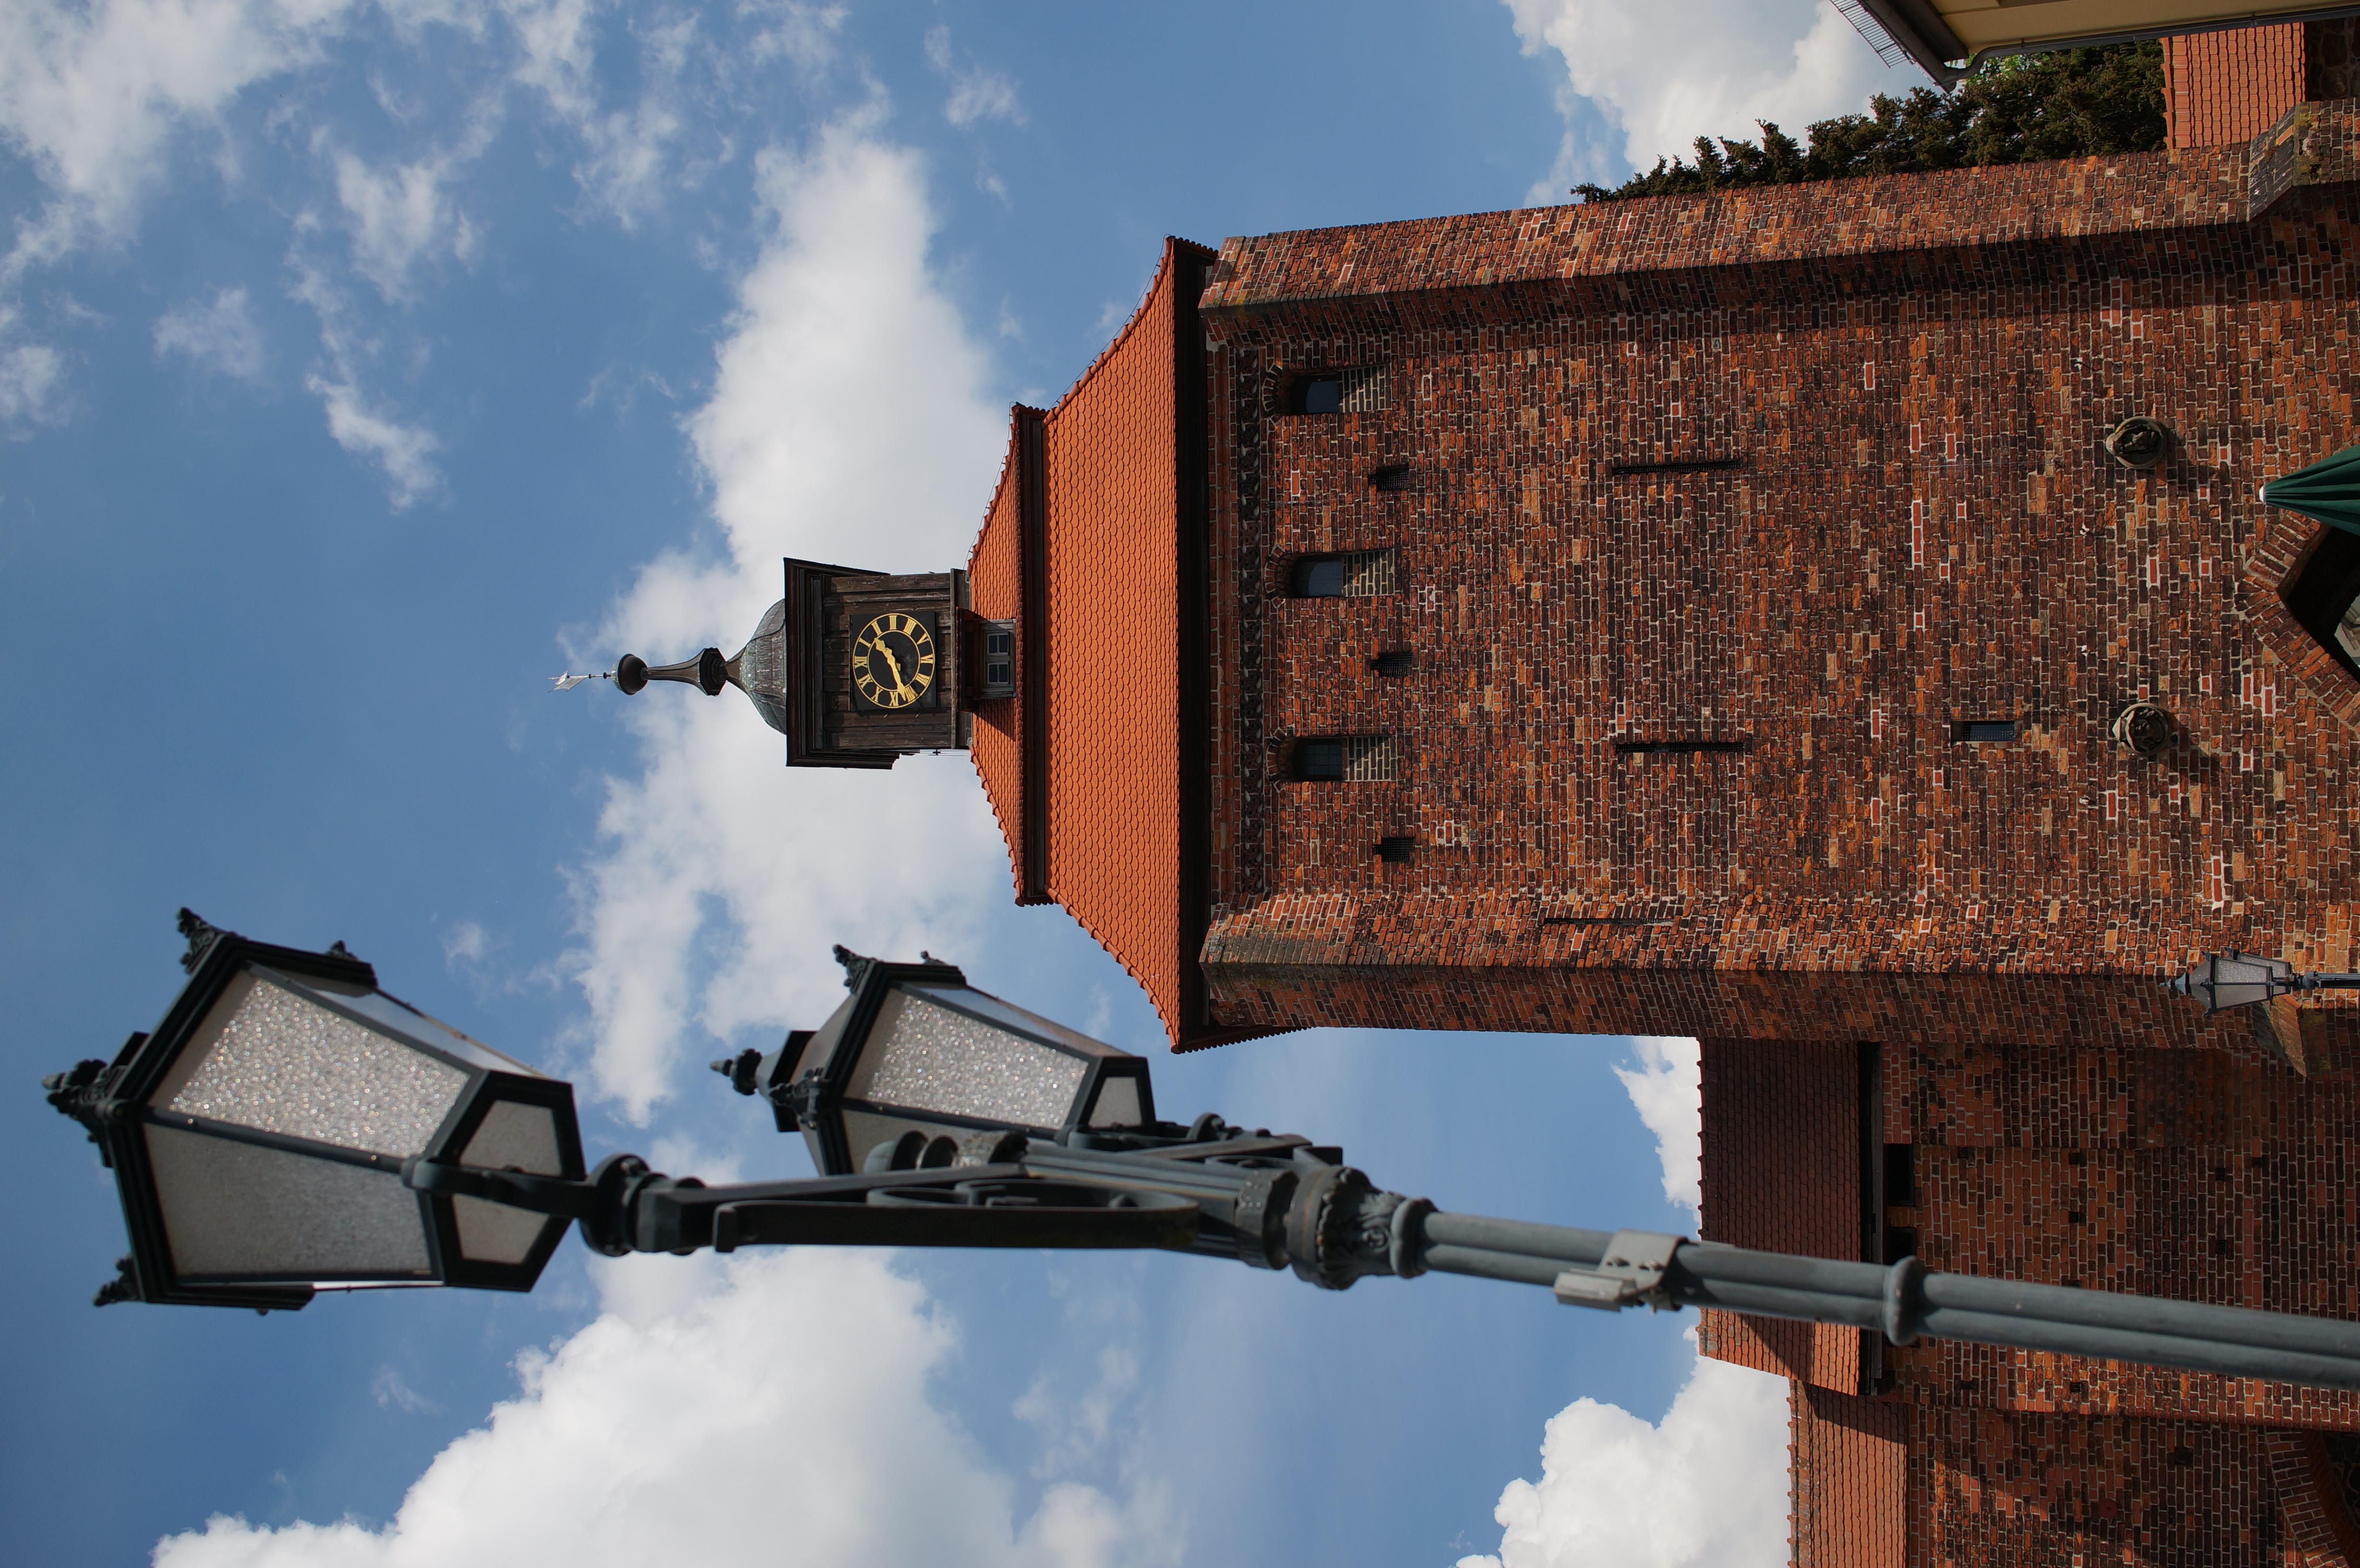
tower, landmark, church, lighting, place of worship, clock tower, bell tower, 2016, spire, steeple, germany, deutschland, sony, sigma, nex, nex6, brandenburg, lenstagged, steffenzahn, 30mm, sigma30mm28exdn, sigma30mmf28, sigma30mmf28dn, sigma30mm, bernau